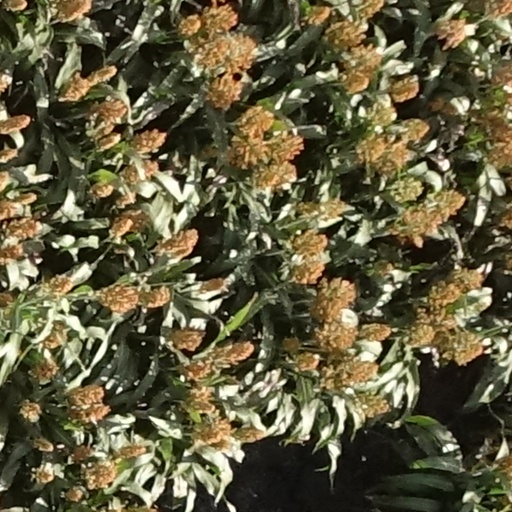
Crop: sorghum